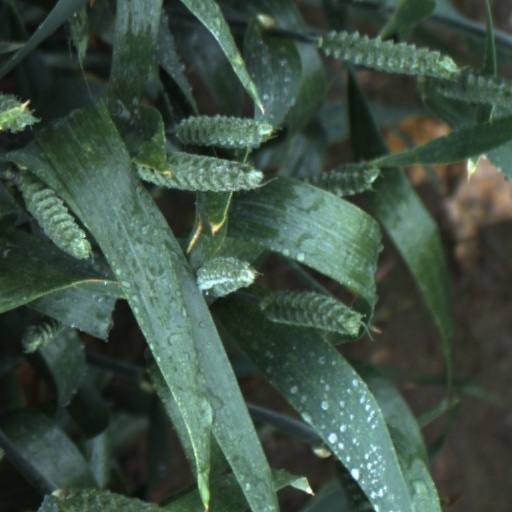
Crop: wheat